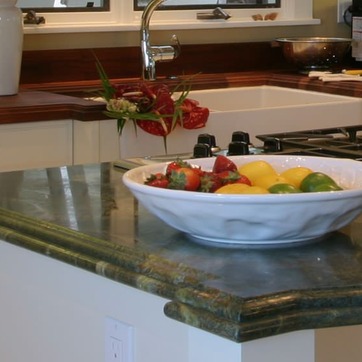
Material: food